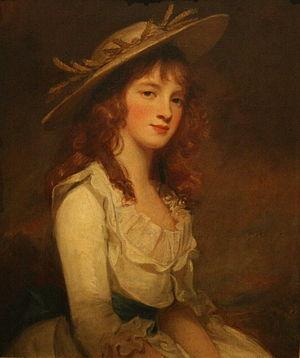
Quand l'ouragan s'apaise est la première romance historique rédigée par l'écrivain américain Kathleen Woodiwiss. Il symbolise la naissance du roman d'amour paralittéraire moderne et constitue le premier volet de la série Birmingham. Paru en 1972 aux États-Unis, il remporte un énorme succès à travers le monde et par l'audace dont il fait preuve, décomplexe de nombreux auteurs qui se lancent à leur tour dans cette nouvelle tendance.